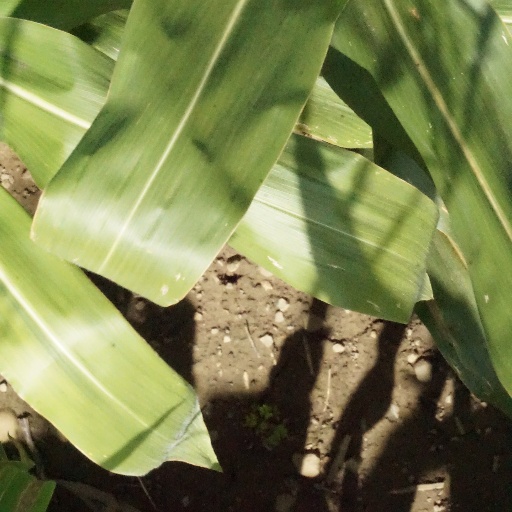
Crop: maize; corn